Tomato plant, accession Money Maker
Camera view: horizontal (90 deg, fisheye); turntable rotation: 0 degrees
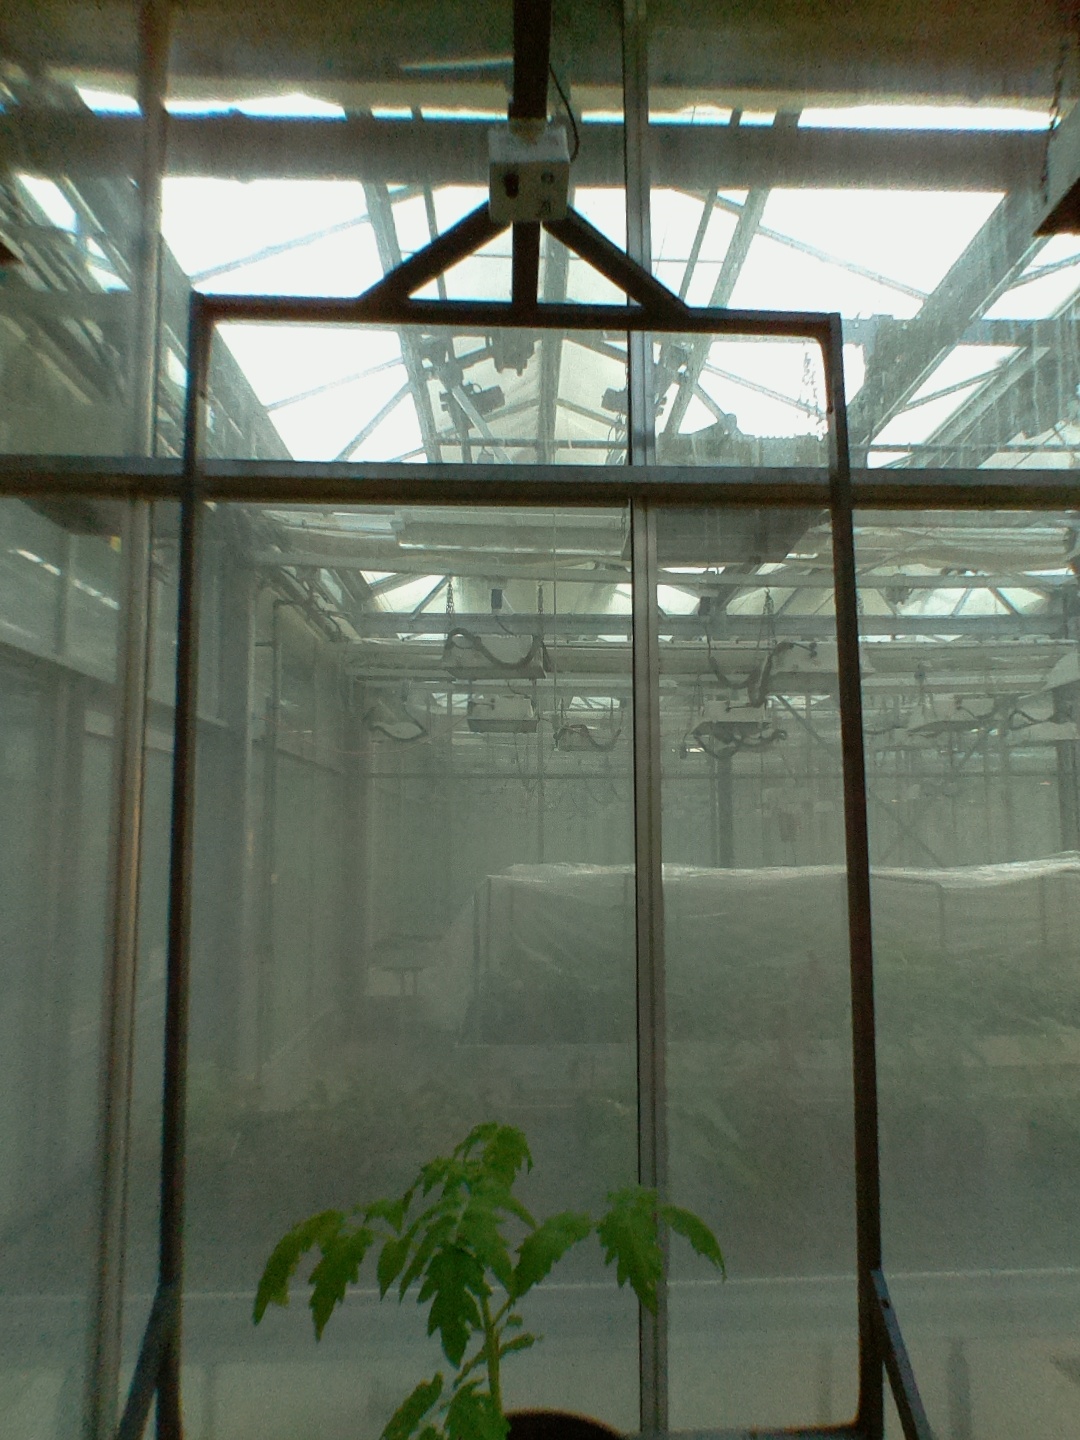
BBCH growth stage 13: 6 of true leaves visible